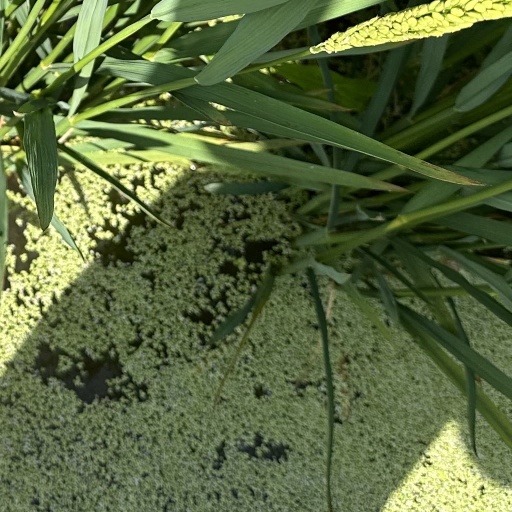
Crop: rice